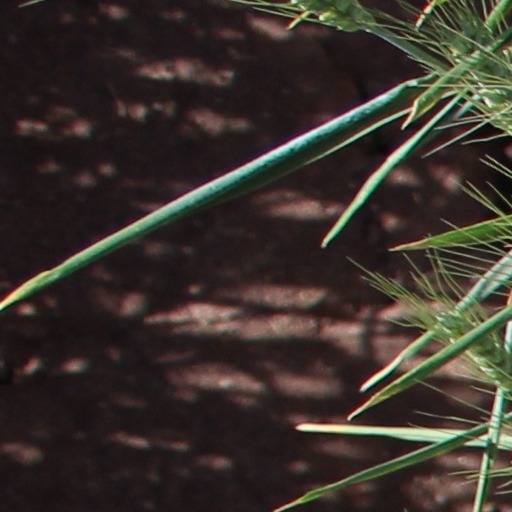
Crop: wheat